Nicholas Laucella

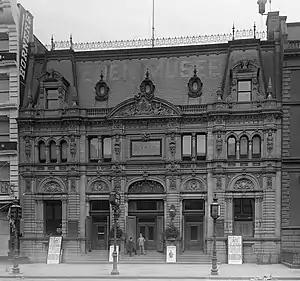
Eden Musée

By 1904, Laucella left New York City to accept a position playing with the Pittsburgh Symphony Orchestra under the Austrian conductor Emil Paur. Laucella remained on staff with the orchestra for three years until 1907. During this time he also continued his musical studies under Paur's direction.